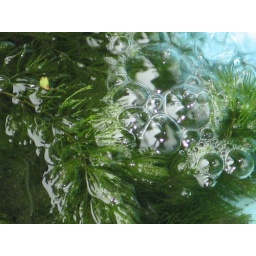
water bubbles in koi fish pond